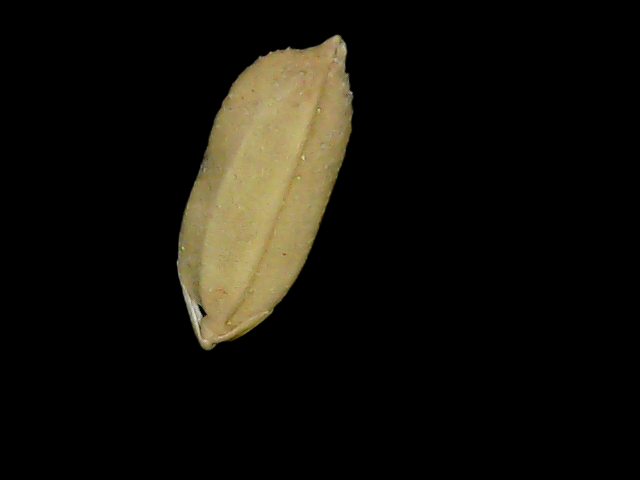
Rice variety: Bd52